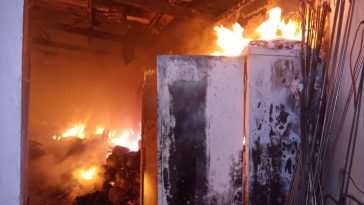
Fire: yes
Smoke: no